Shield of Achilles

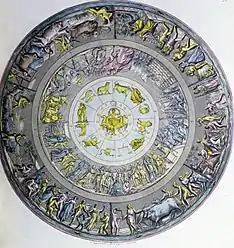

The shield of Achilles is the shield that Achilles uses in his fight with Hector, as described in a passage in Book 18, lines 478–608 of Homer's "Iliad". The intricately detailed imagery on the shield has inspired many different interpretations of its significance.